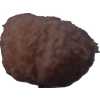
Label: orange_peeled